Wilbur E. Colyer

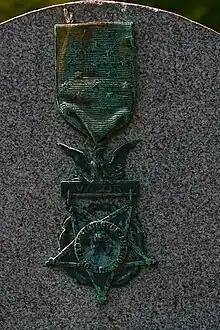
Detail of Colyer's gravestone at Cypress Hills National Cemetery

Rank and organization: Sergeant, U.S. Army, Company A, 1st Engineers, 1st Division. Place and date: Near Verdun, France, 9 October 1918. Entered service at: South Ozone Park, Long Island, N.Y. Birth: Brooklyn, N.Y. General Orders: War Department, General Orders No. 20 (January 30, 1919).